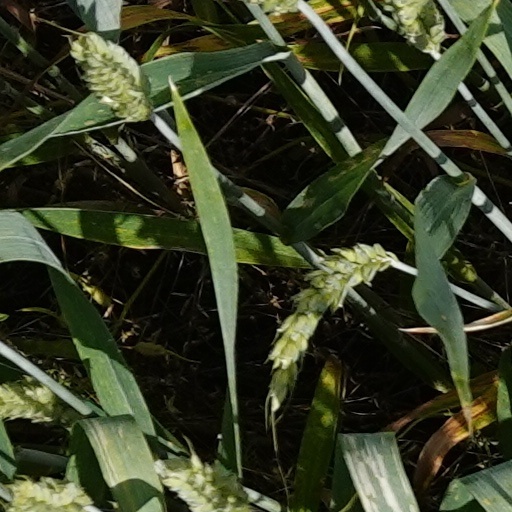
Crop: wheat